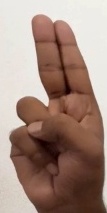
ASL sign: U